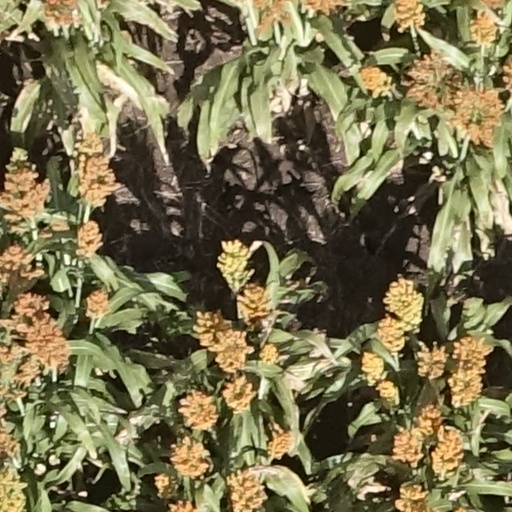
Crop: sorghum